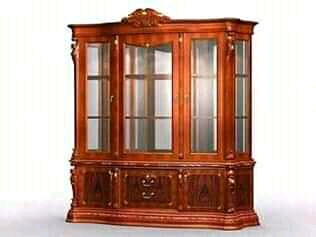
Nataal bii lii ab àngal la boo xam ne dañ ciy deñci ay kaas ak yu ni deme. Ñu defare dénk ak weer defar bu mucc ayib.